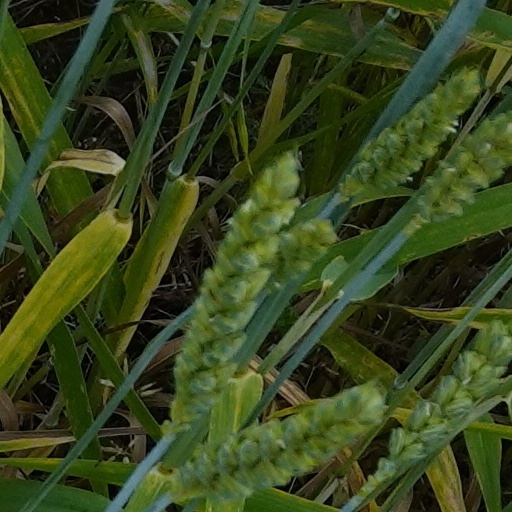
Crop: wheat